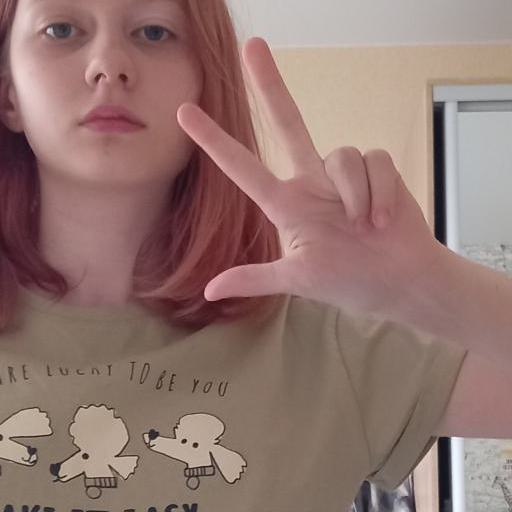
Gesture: three2